Garrett Grayson

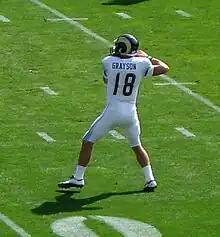
Grayson with Colorado State in 2011

As a true freshman at Colorado State University in 2011, Grayson started three of four games he played in, going 0-3. He completed 43 of his 77 pass attempts for 542 yards, two touchdowns, and six interceptions. Among those games, he threw for 3 interceptions in a loss vs Wyoming.